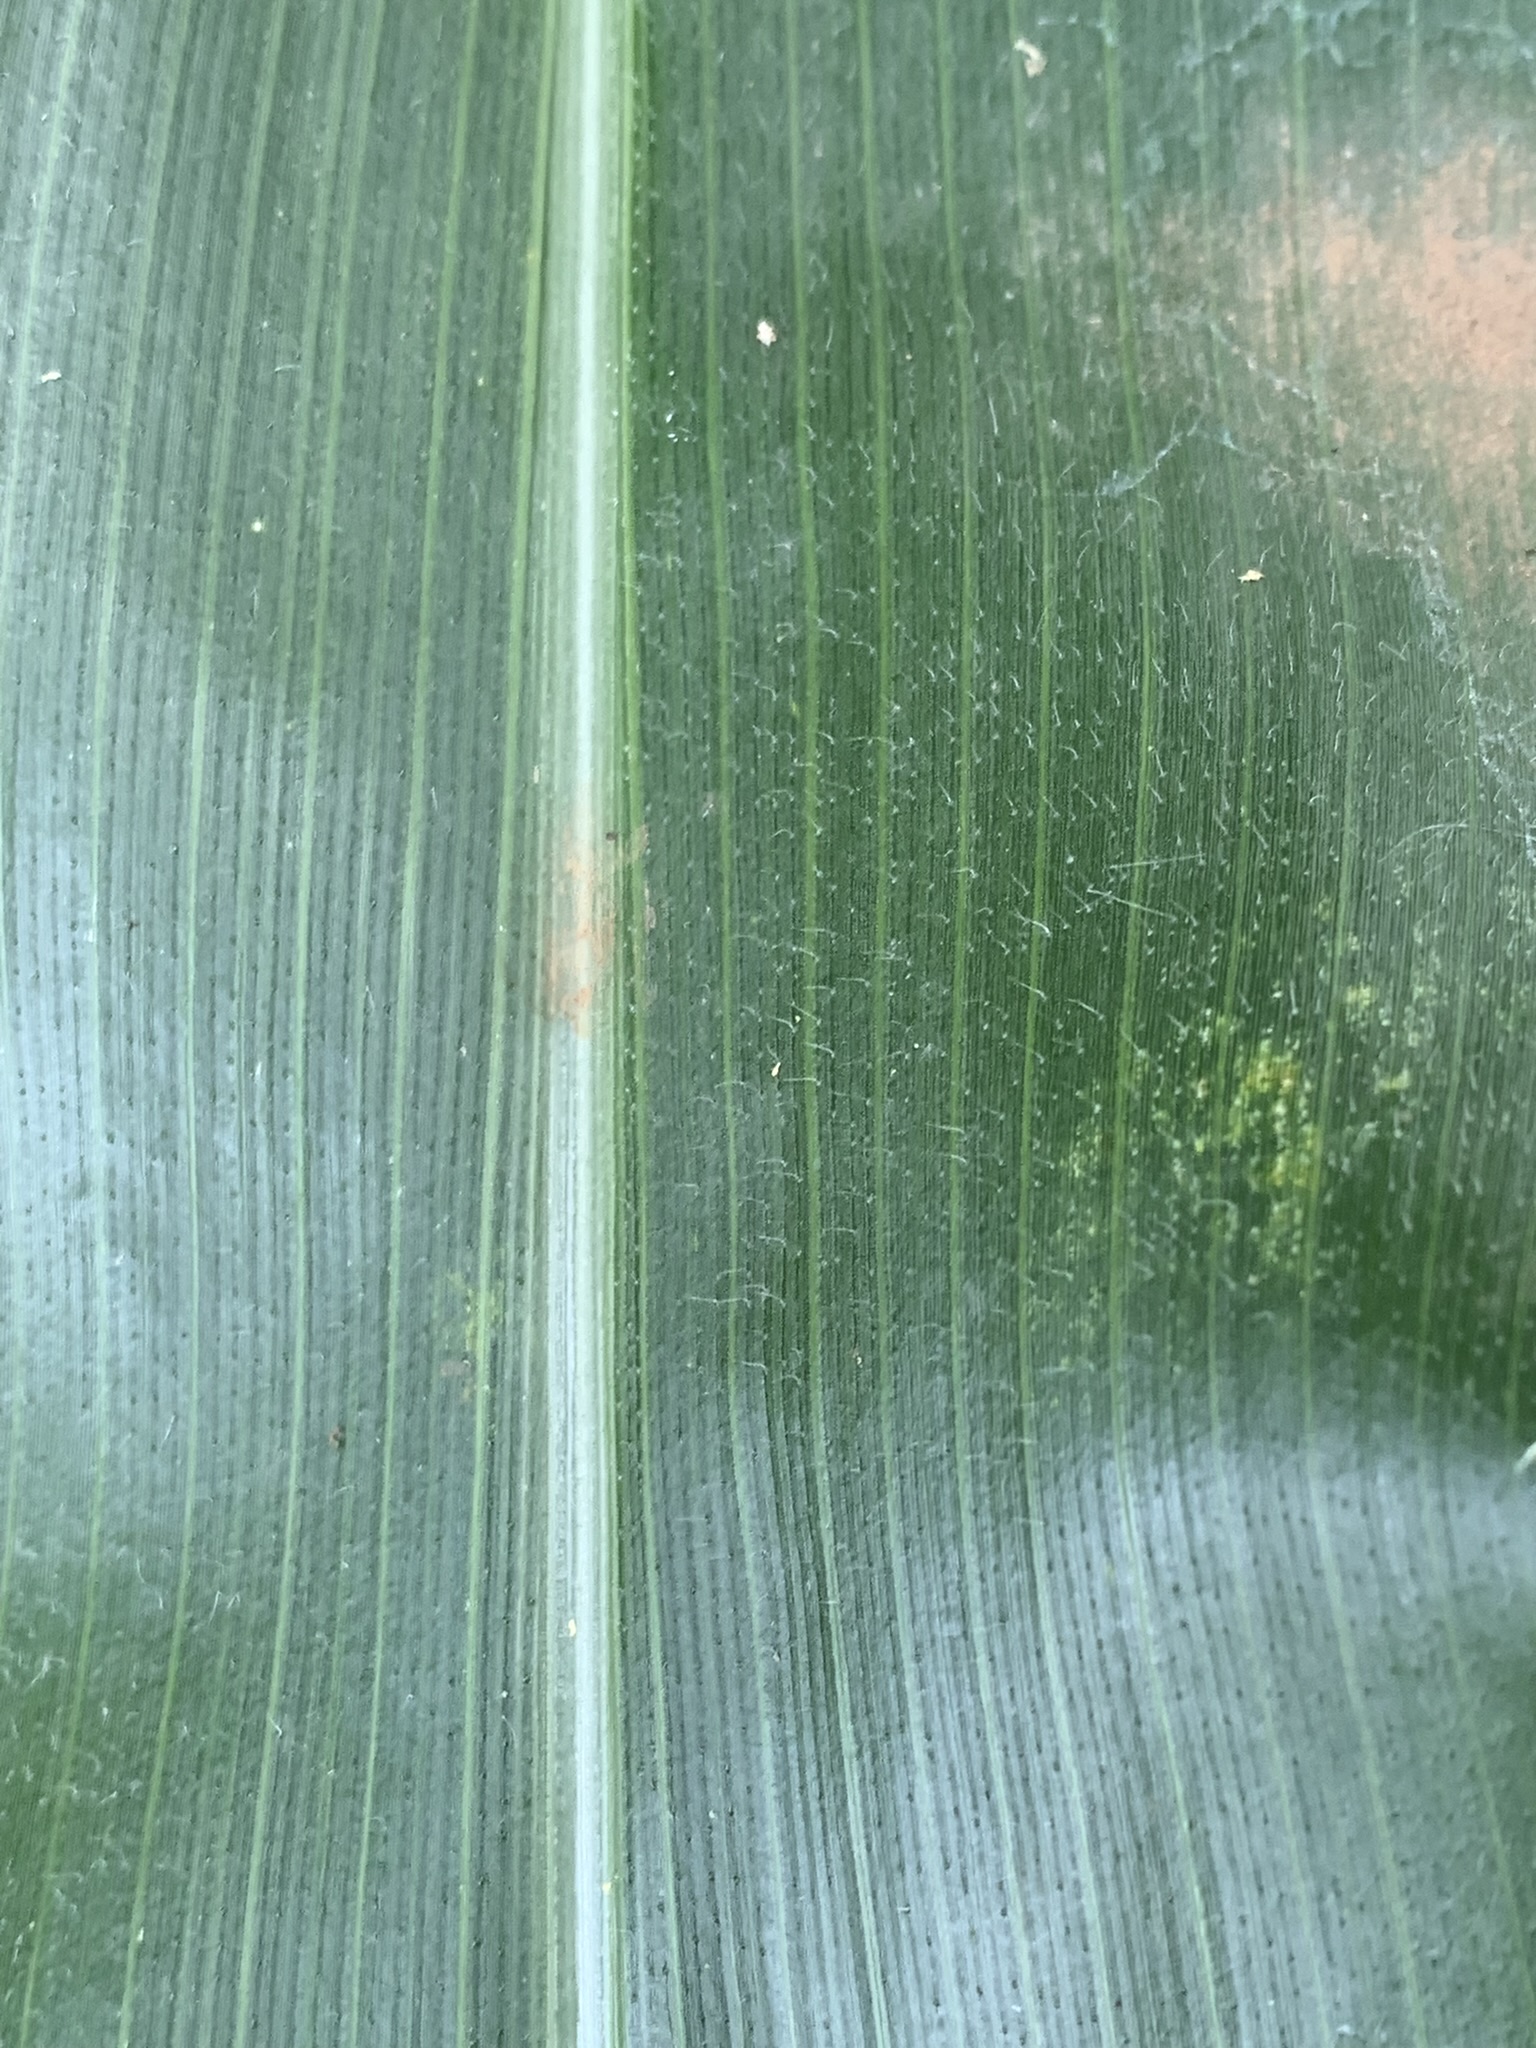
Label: Healthy